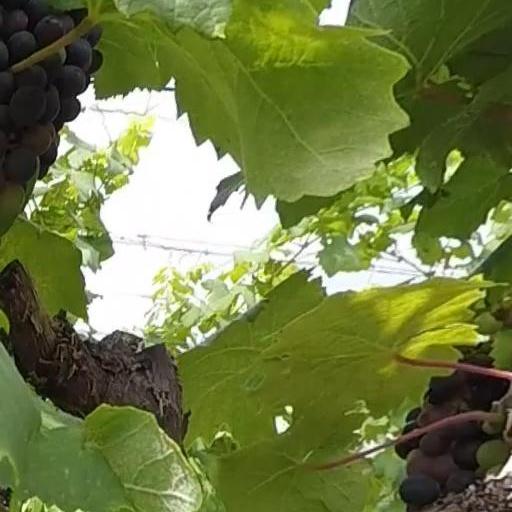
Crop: grape